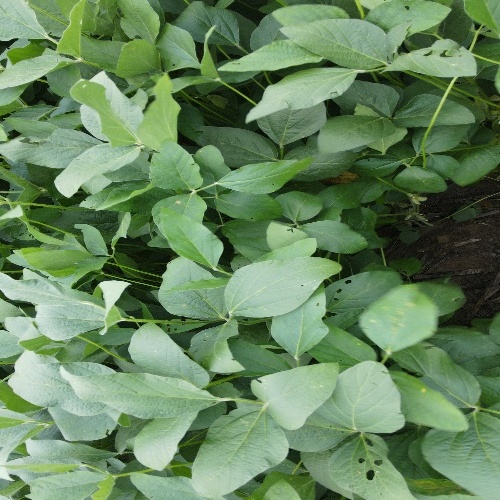
Label: Diabrotica_speciosa